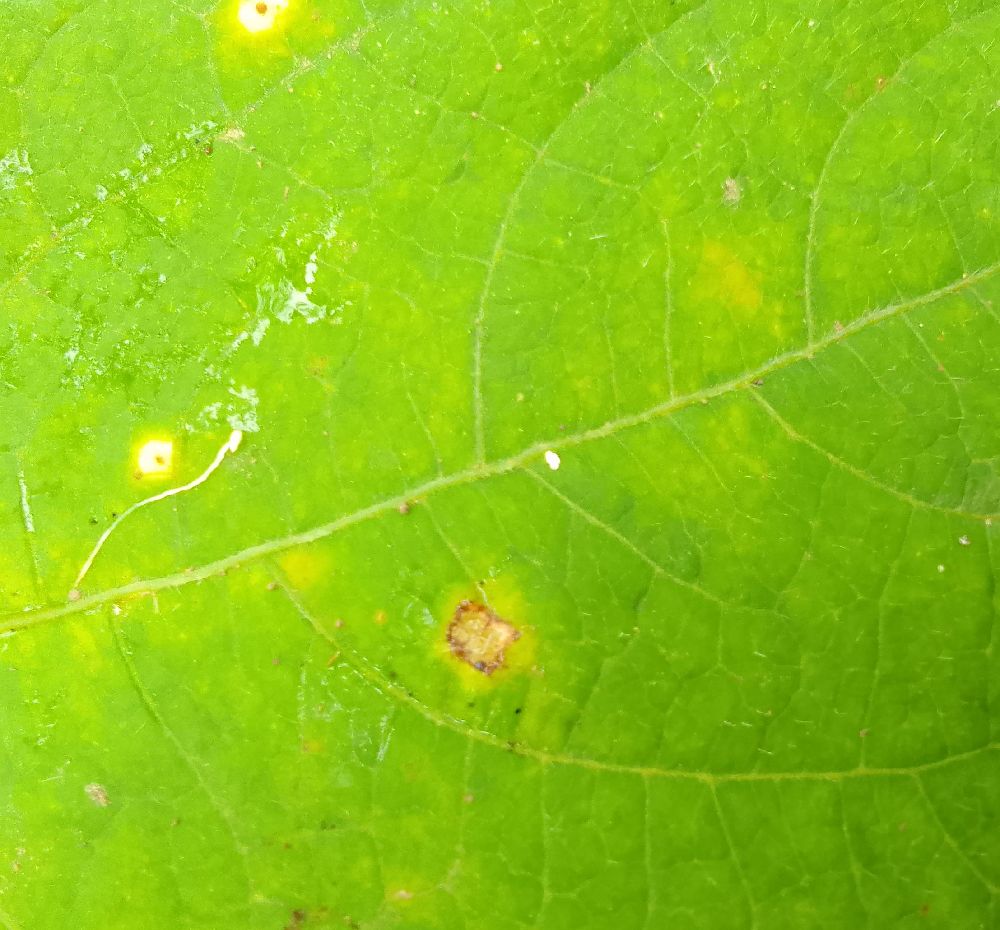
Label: rust